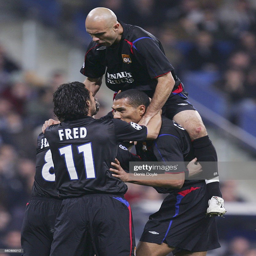
players celebrate after football player scored a goal during the group f , match at the stadium .